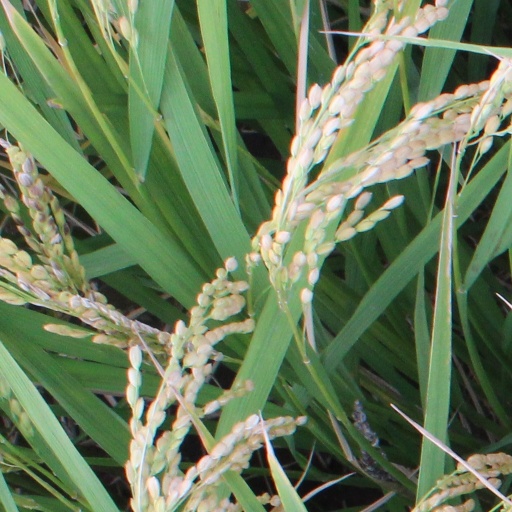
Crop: rice